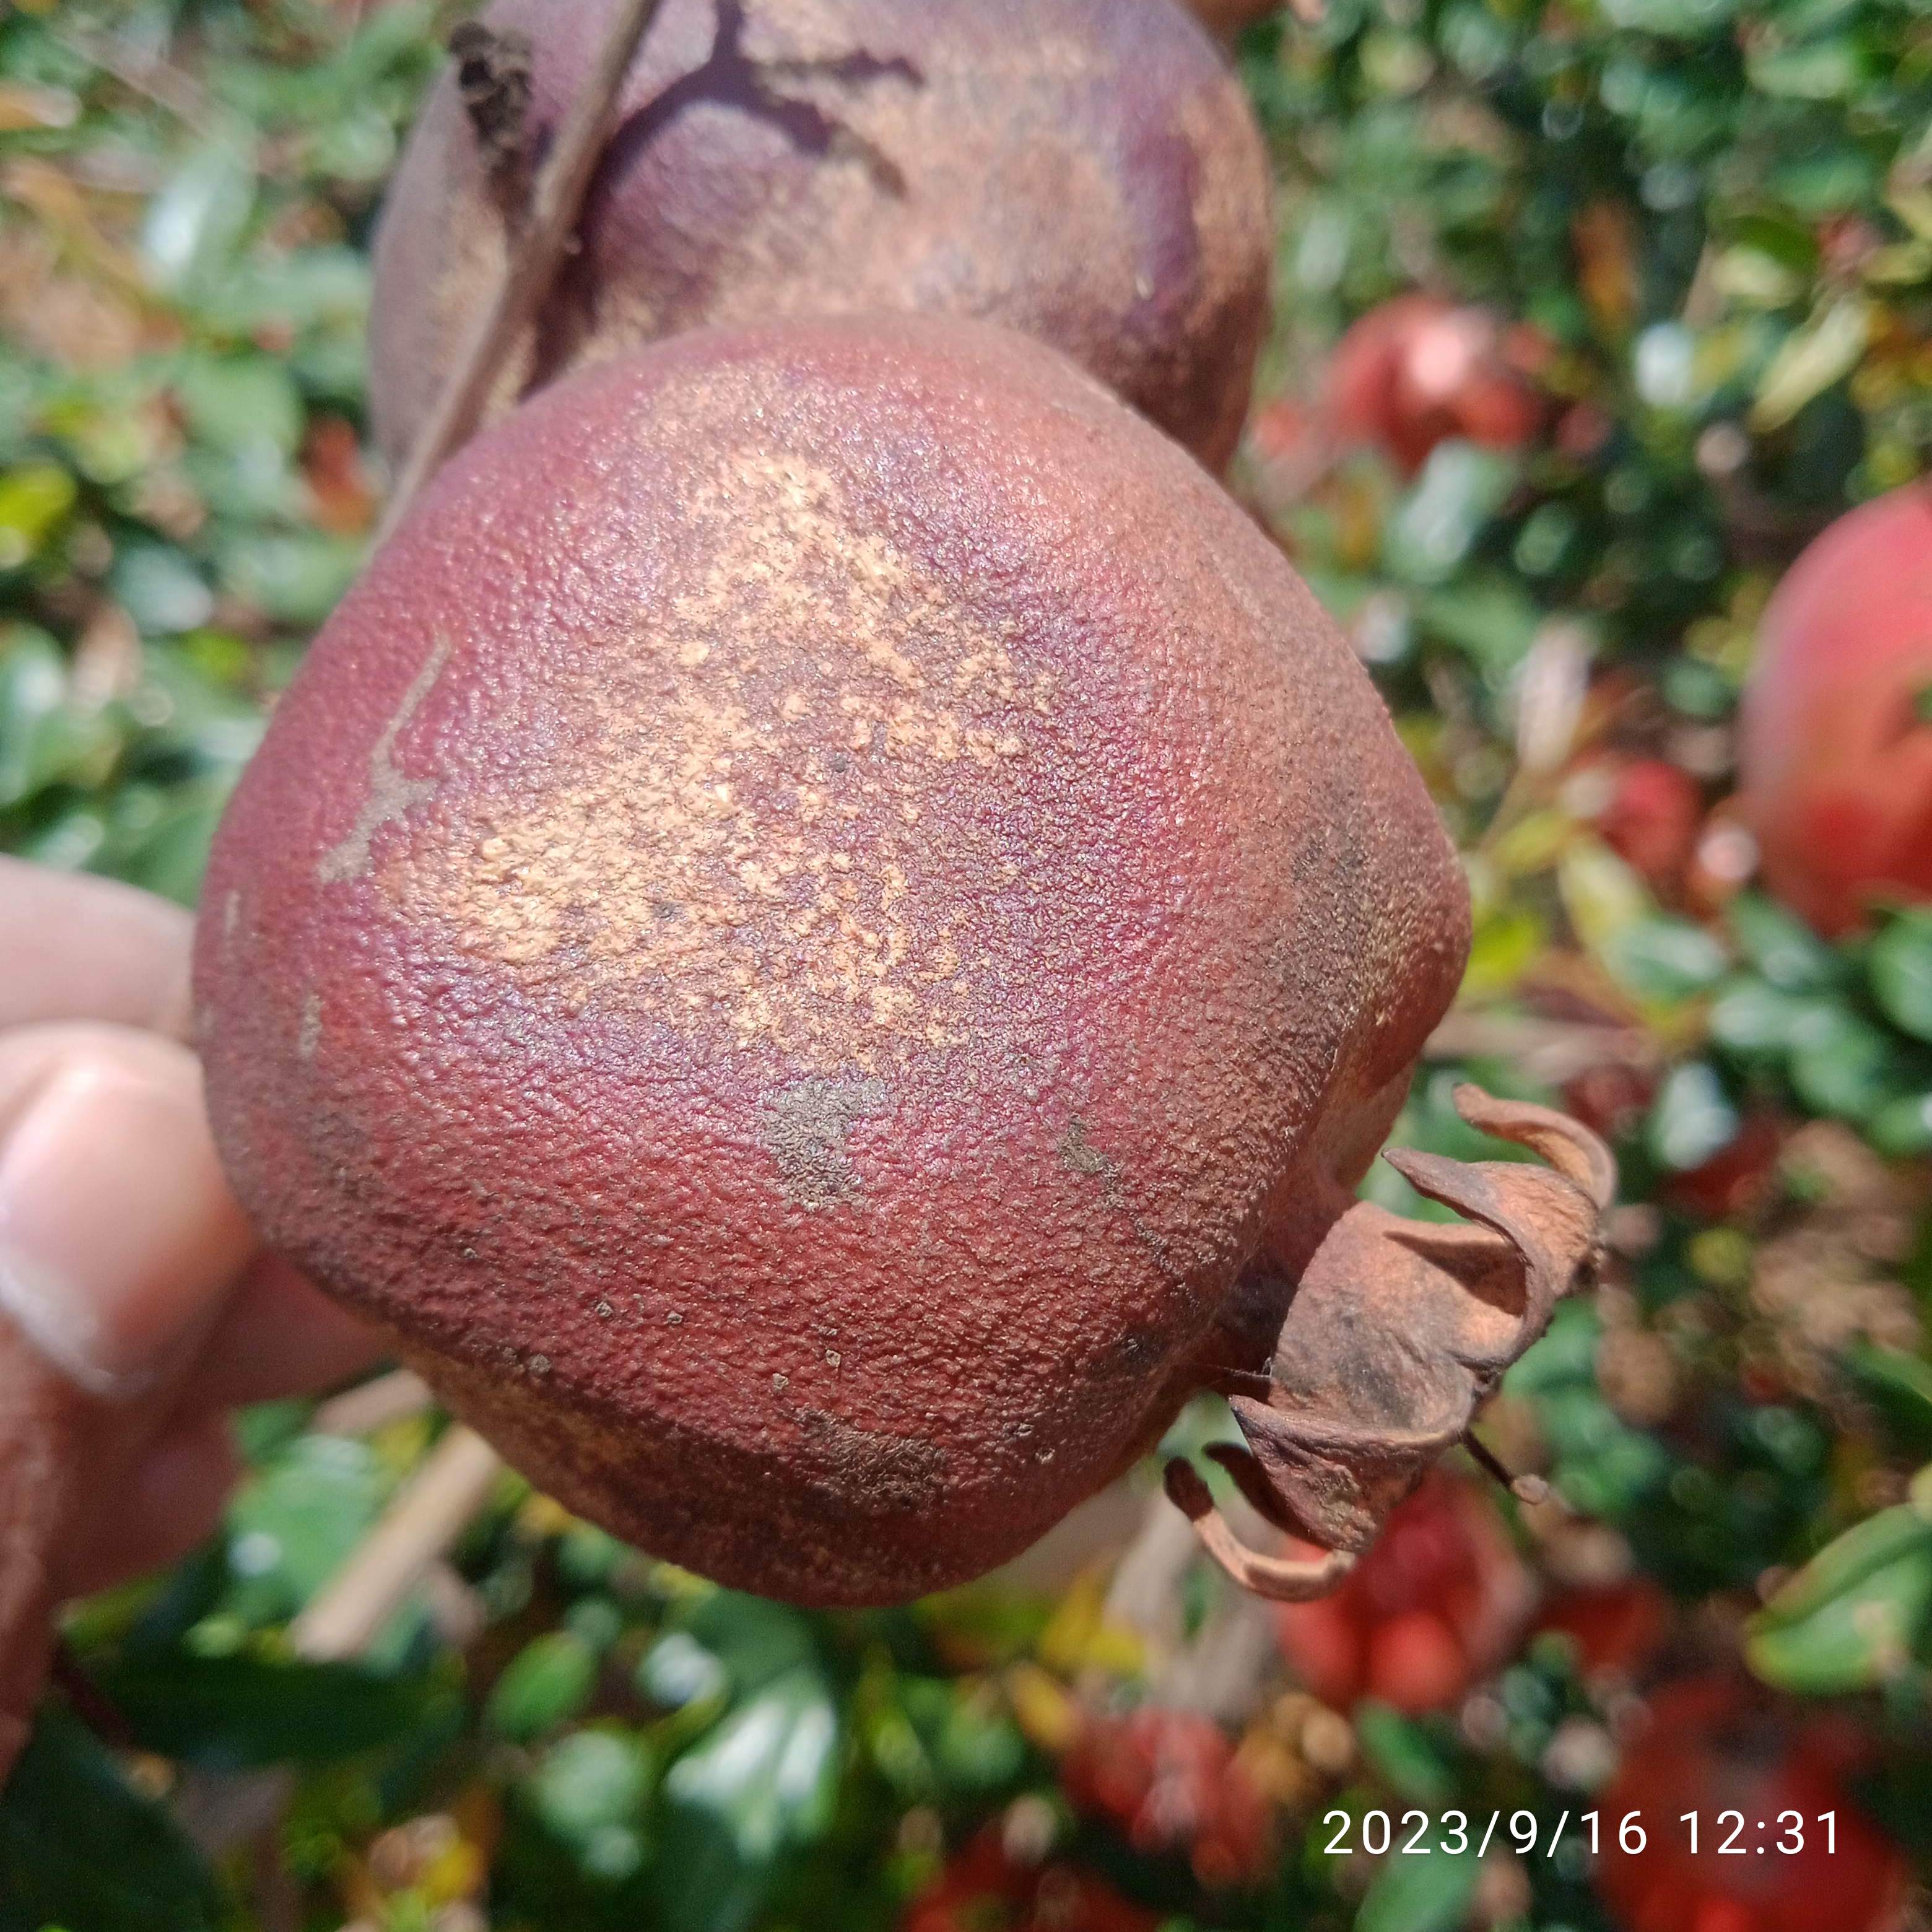
Label: Alternaria